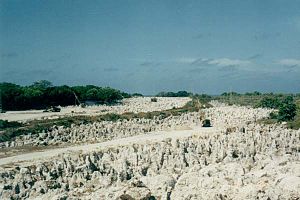
Nauru / Økonomi / Turisme
Fosfatfelterne midt på øen.
Nauru, officielt Republikken Nauru, tidligere kendt som Pleasant Island, er en østat i Mikronesien i det sydlige Stillehav. Øen Banaba i Kiribati er Naurus nærmeste nabo og ligger 300 km mod øst. Med et areal på 21 km² er Nauru verdens mindste republik, mens befolkningstallet på 9.378 gør det til verdens næstmindste selvstændige stat efter Vatikanstaten.